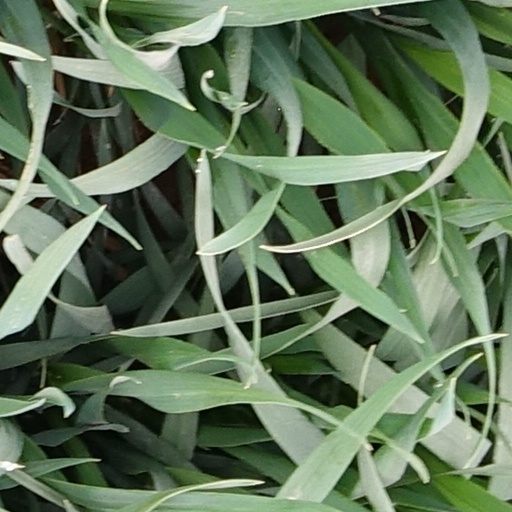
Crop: wheat